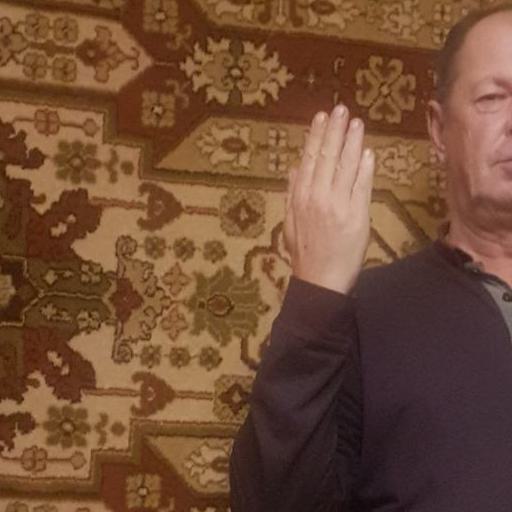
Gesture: stop_inverted